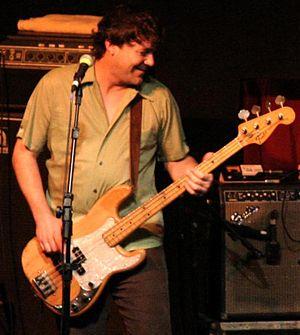
Mudhoney est un groupe de grunge américain, originaire de Seattle, dans l'État de Washington.